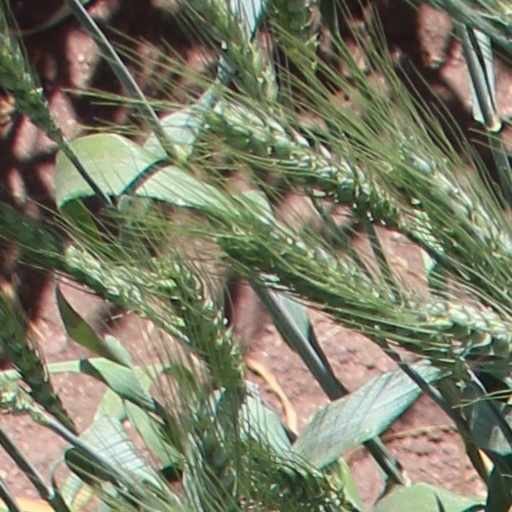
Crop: wheat